Catarina Wallenstein

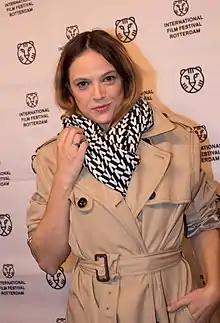
Catarina Wallenstein at the International Film Festival Rotterdam 2020

Catarina de Lemos Wallenstein (born 23 August 1986) is a Portuguese actress. She has appeared in more than twenty films since 2004.